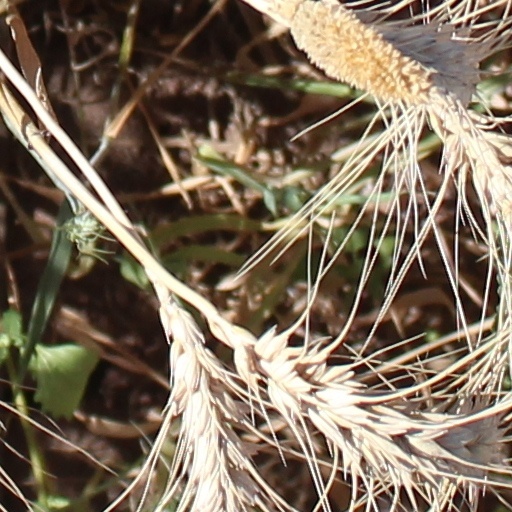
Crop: wheat